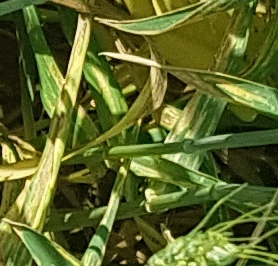
Label: Wheat___Yellow_Rust